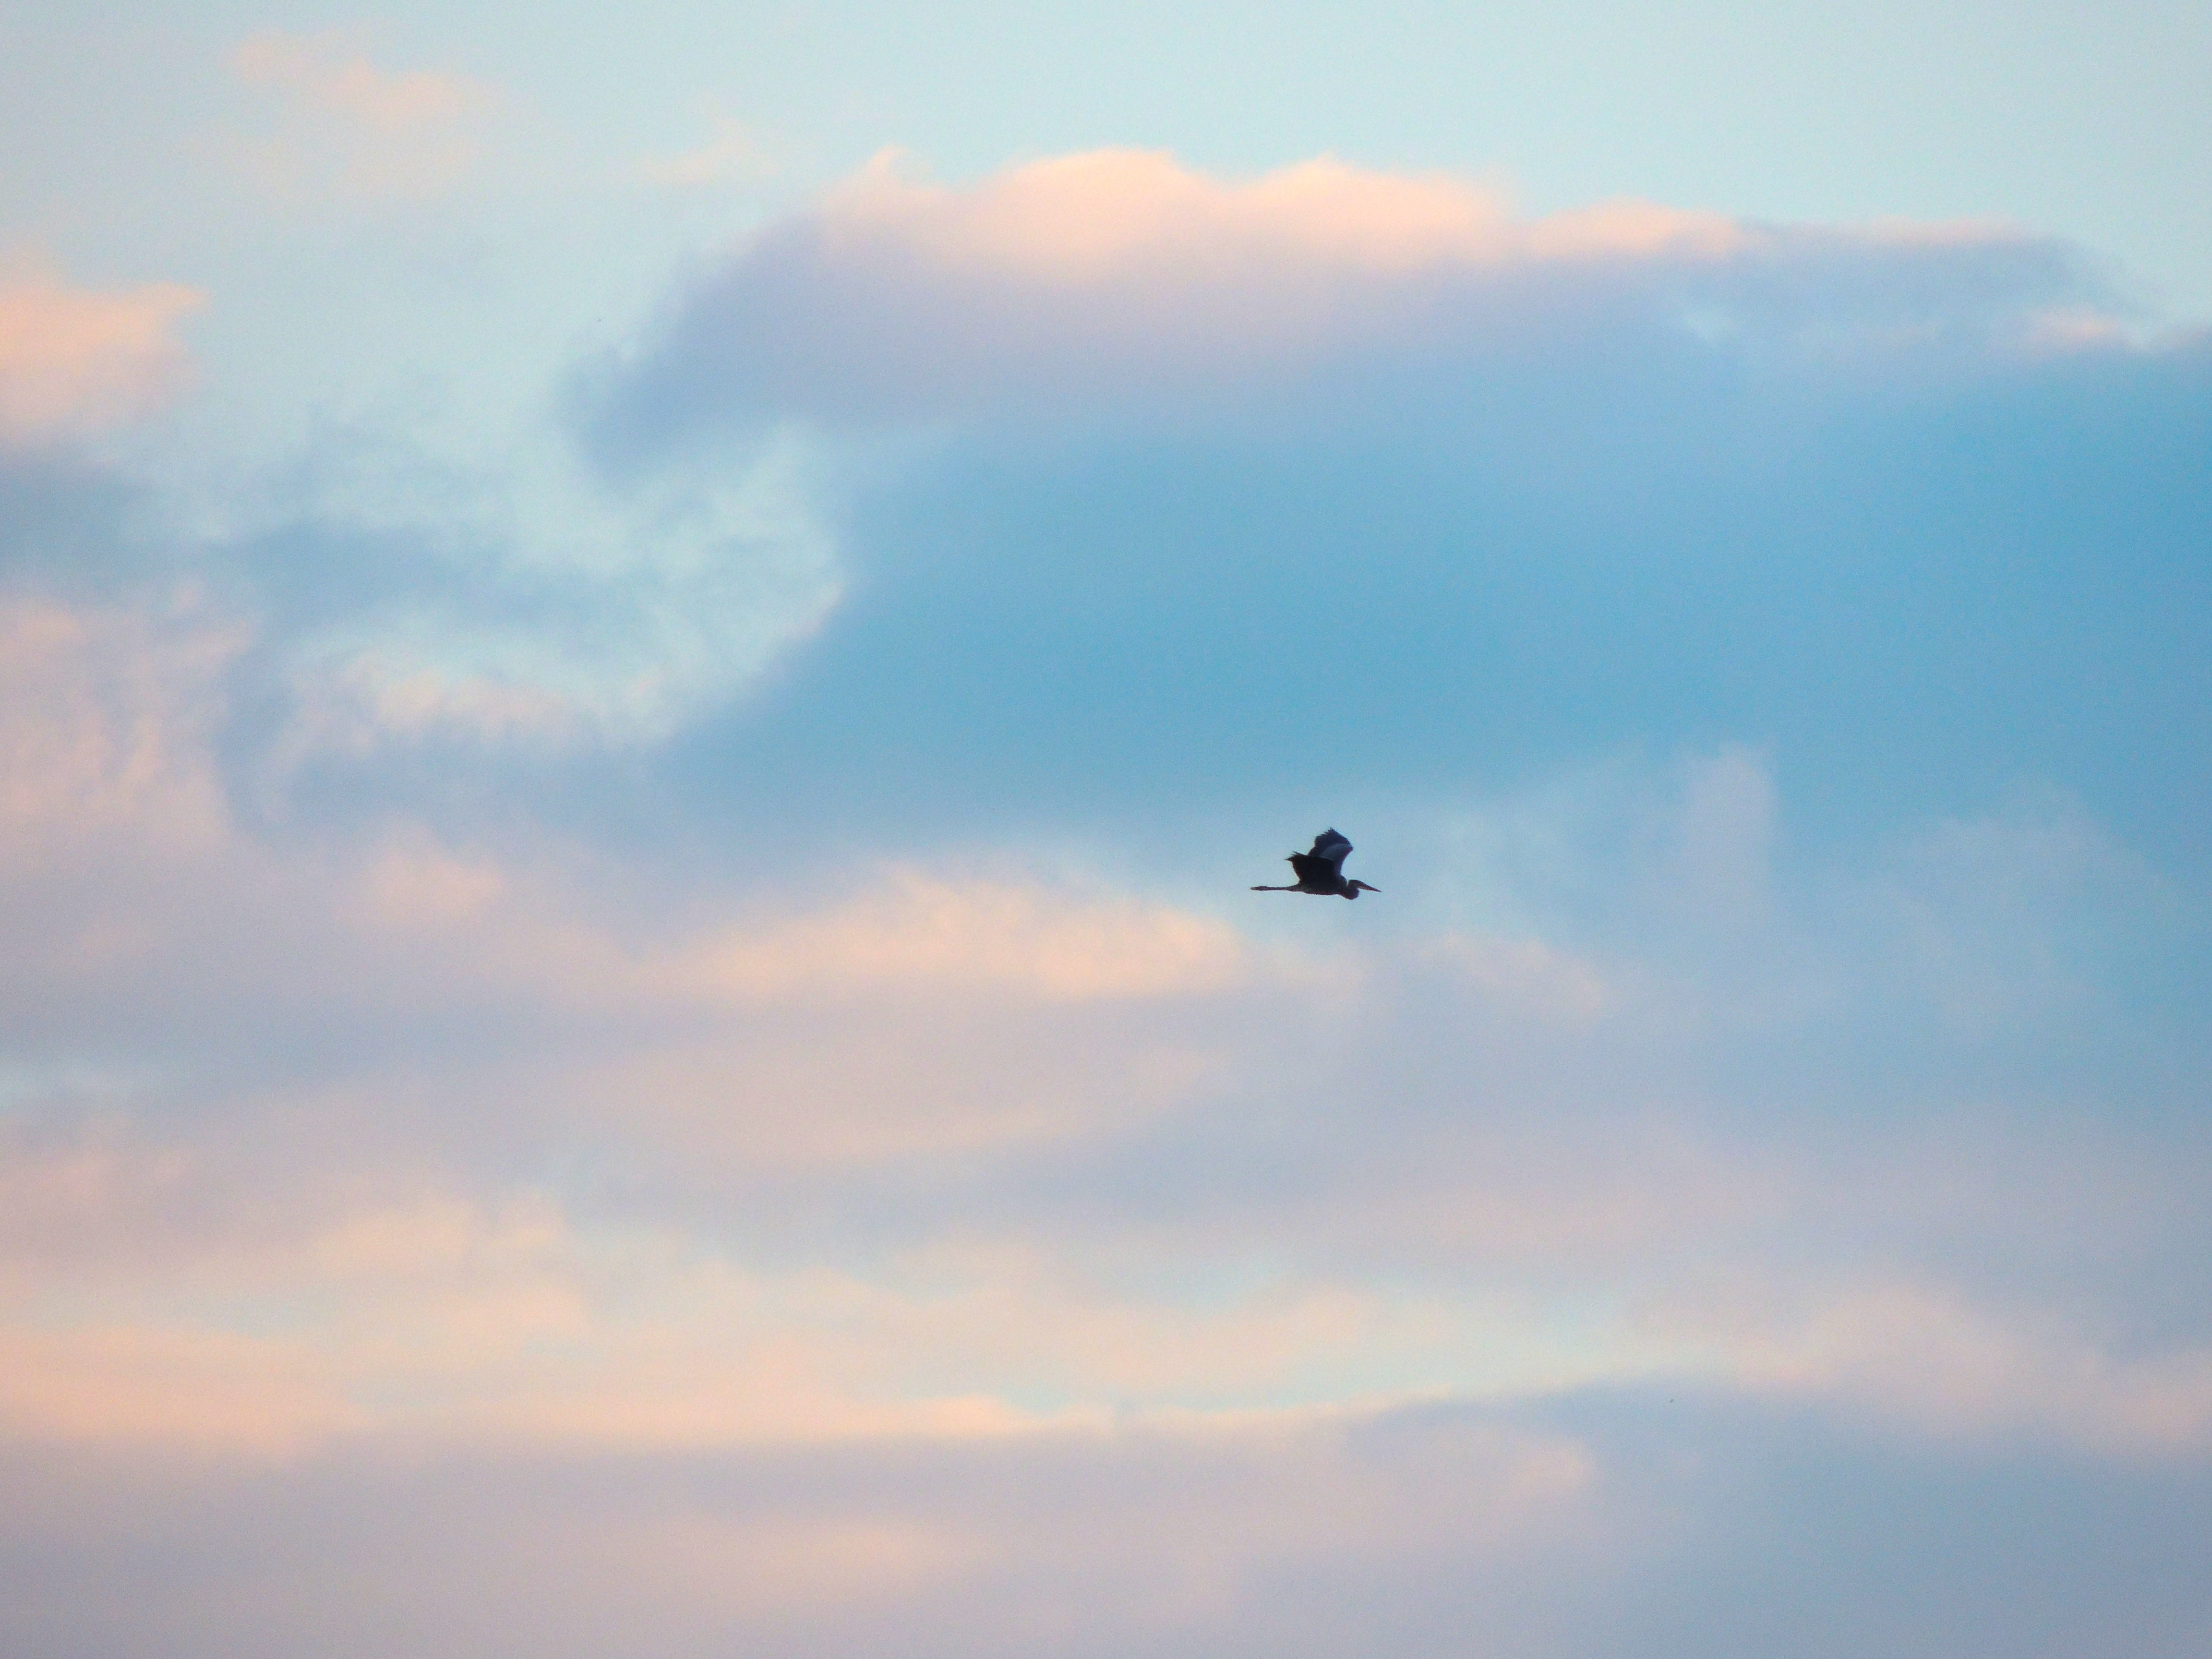
horizon, wing, cloud, sky, sunrise, sunset, sunlight, morning, dawn, atmosphere, aircraft, dusk, evening, flight, meteorological phenomenon, atmospheric phenomenon, atmosphere of earth